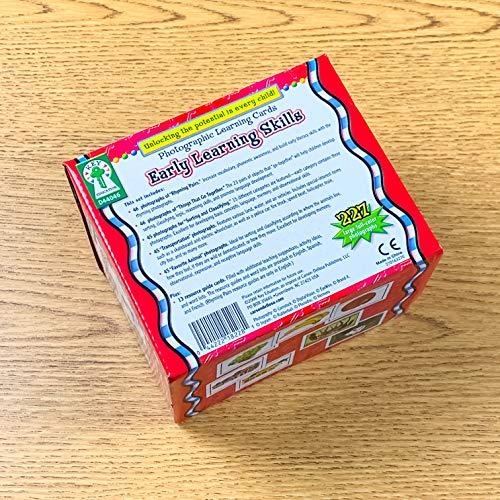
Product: Carson Dellosa Early Learning Skills/Learning Cards (D44046)
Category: Toys & Games | Learning & Education | Flash Cards
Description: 18 resource card guides.
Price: $33.64
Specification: ASIN:1600225578|ShippingWeight:2pounds(Viewshippingratesandpolicies)|DomesticShipping:ItemcanbeshippedwithinU.S.|InternationalShipping:ThisitemcanbeshippedtoselectcountriesoutsideoftheU.S.LearnMore|DateFirstAvailable:February13,2005